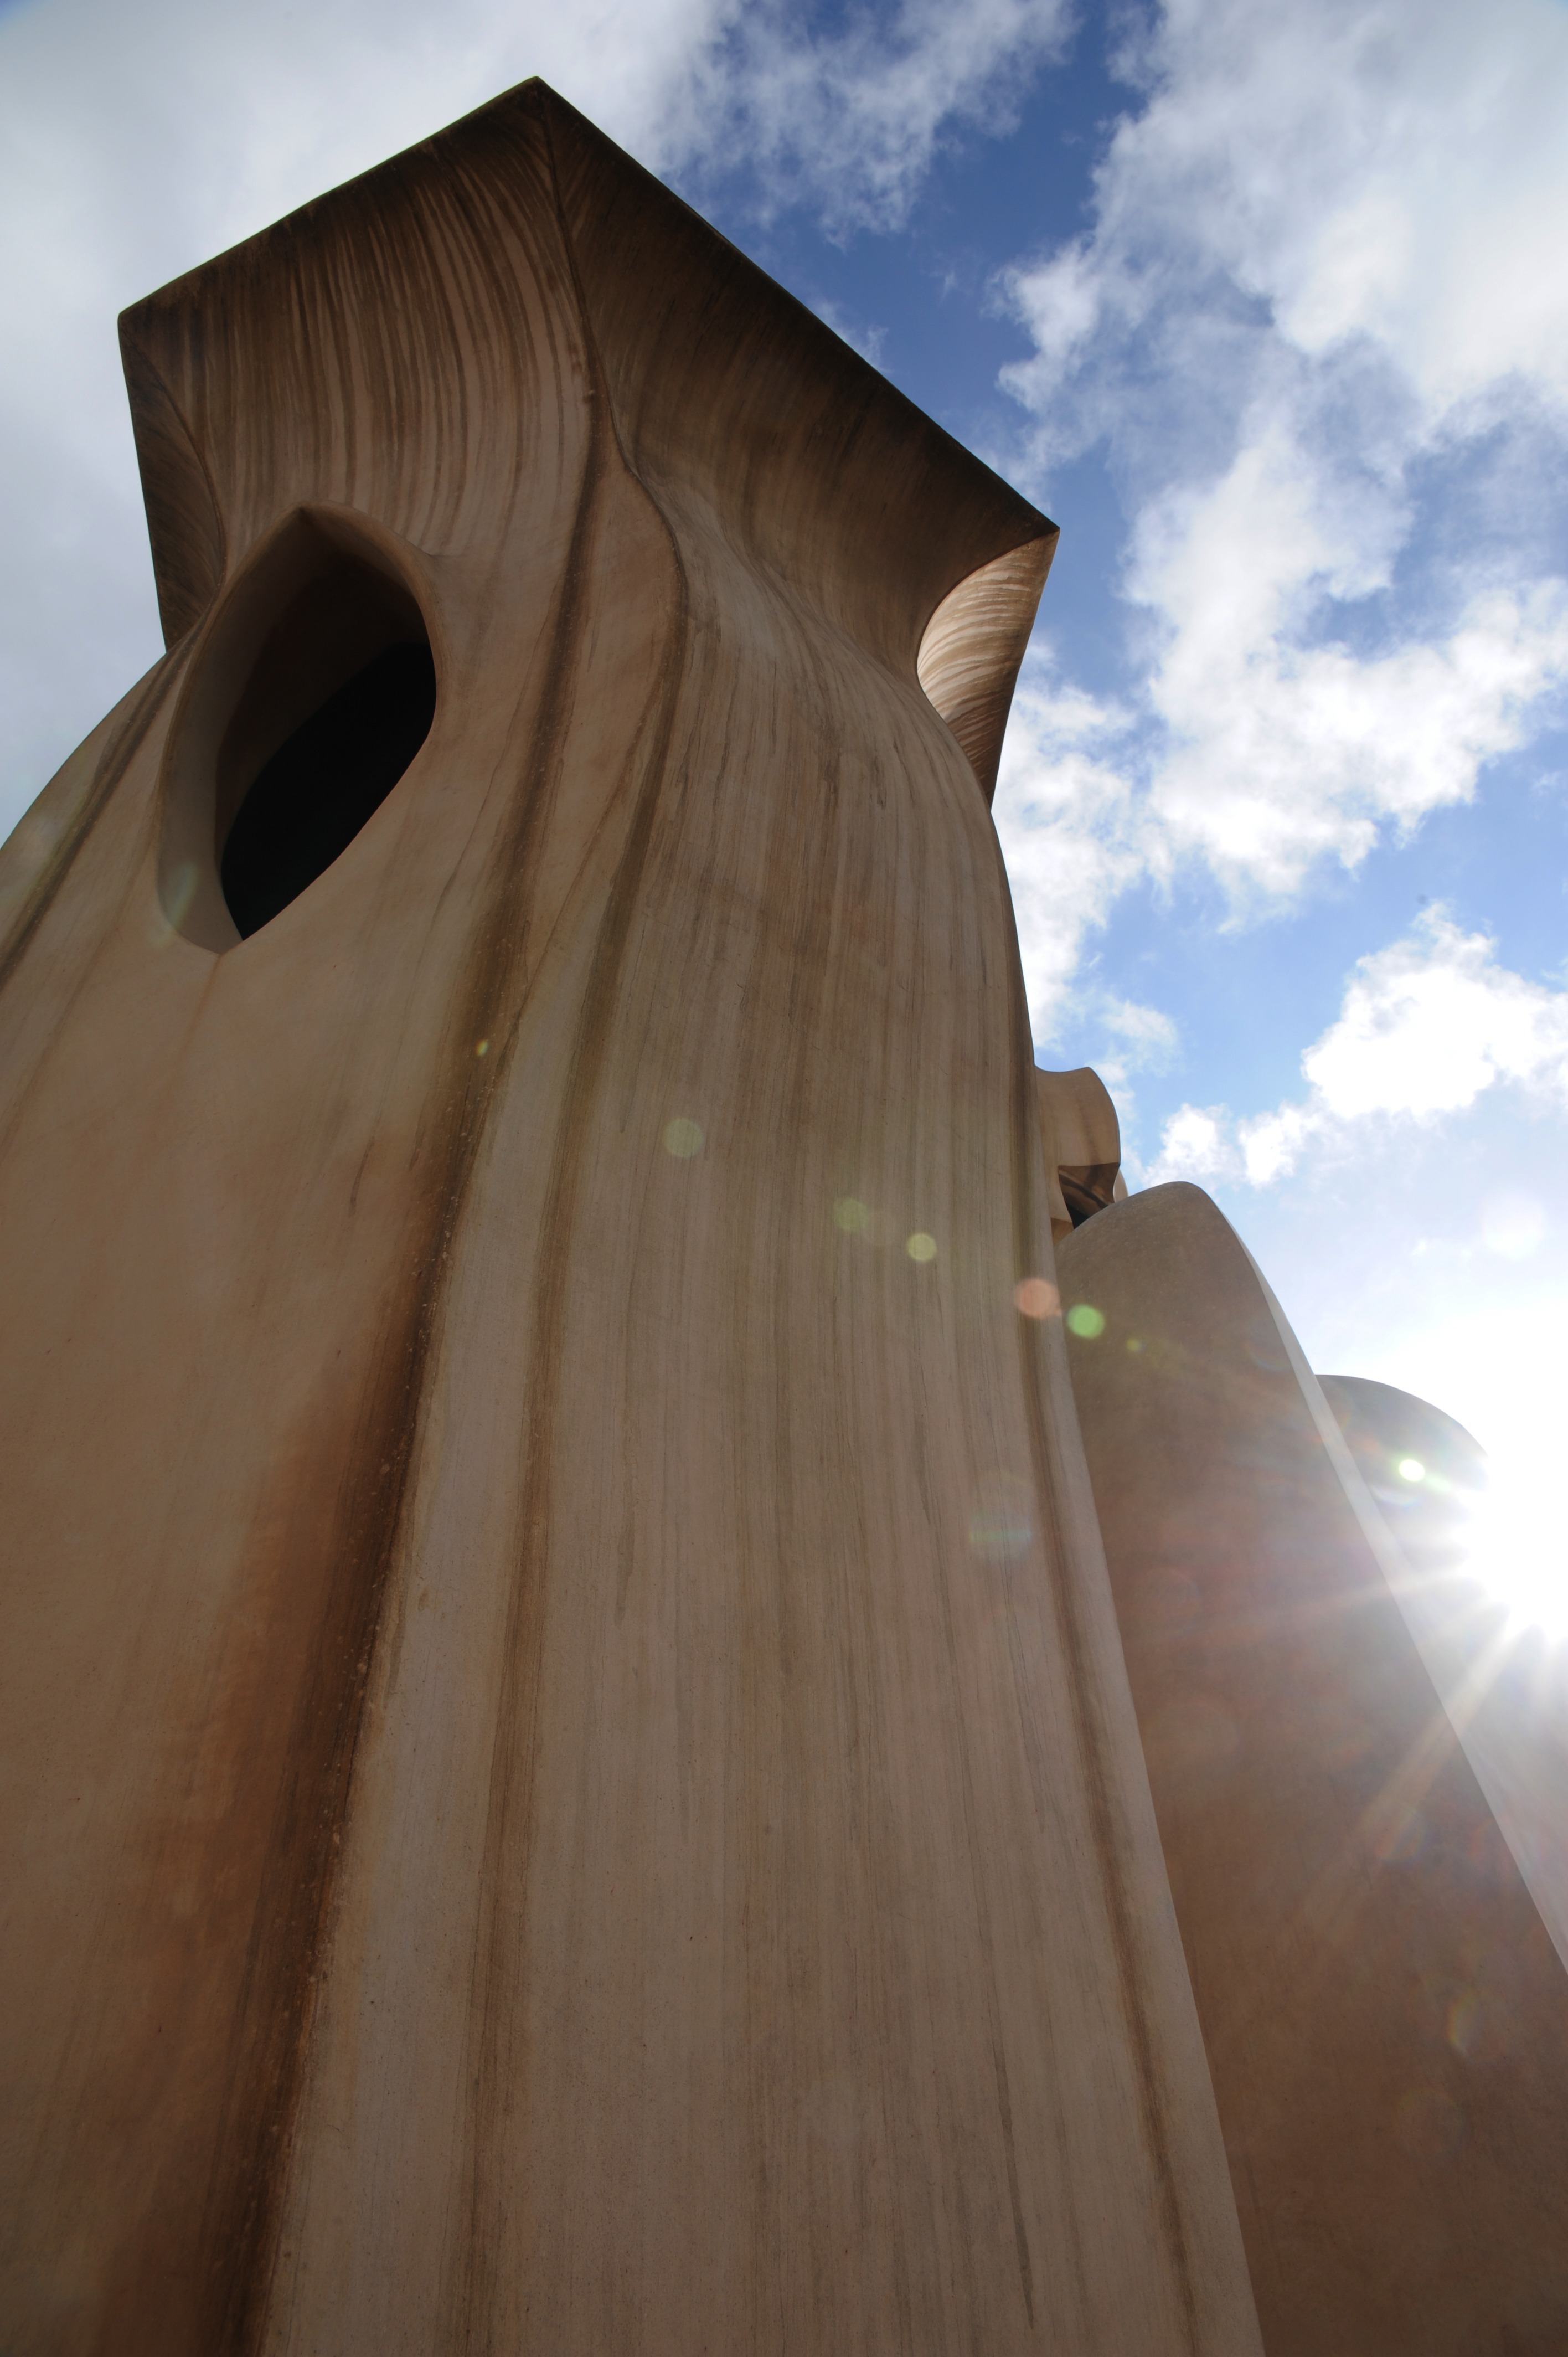
wing, architecture, structure, wood, building, monument, barcelona, places of interest, sculpture, temple, gaudi, air conditioning, monolith, back light, construction art, casa mila